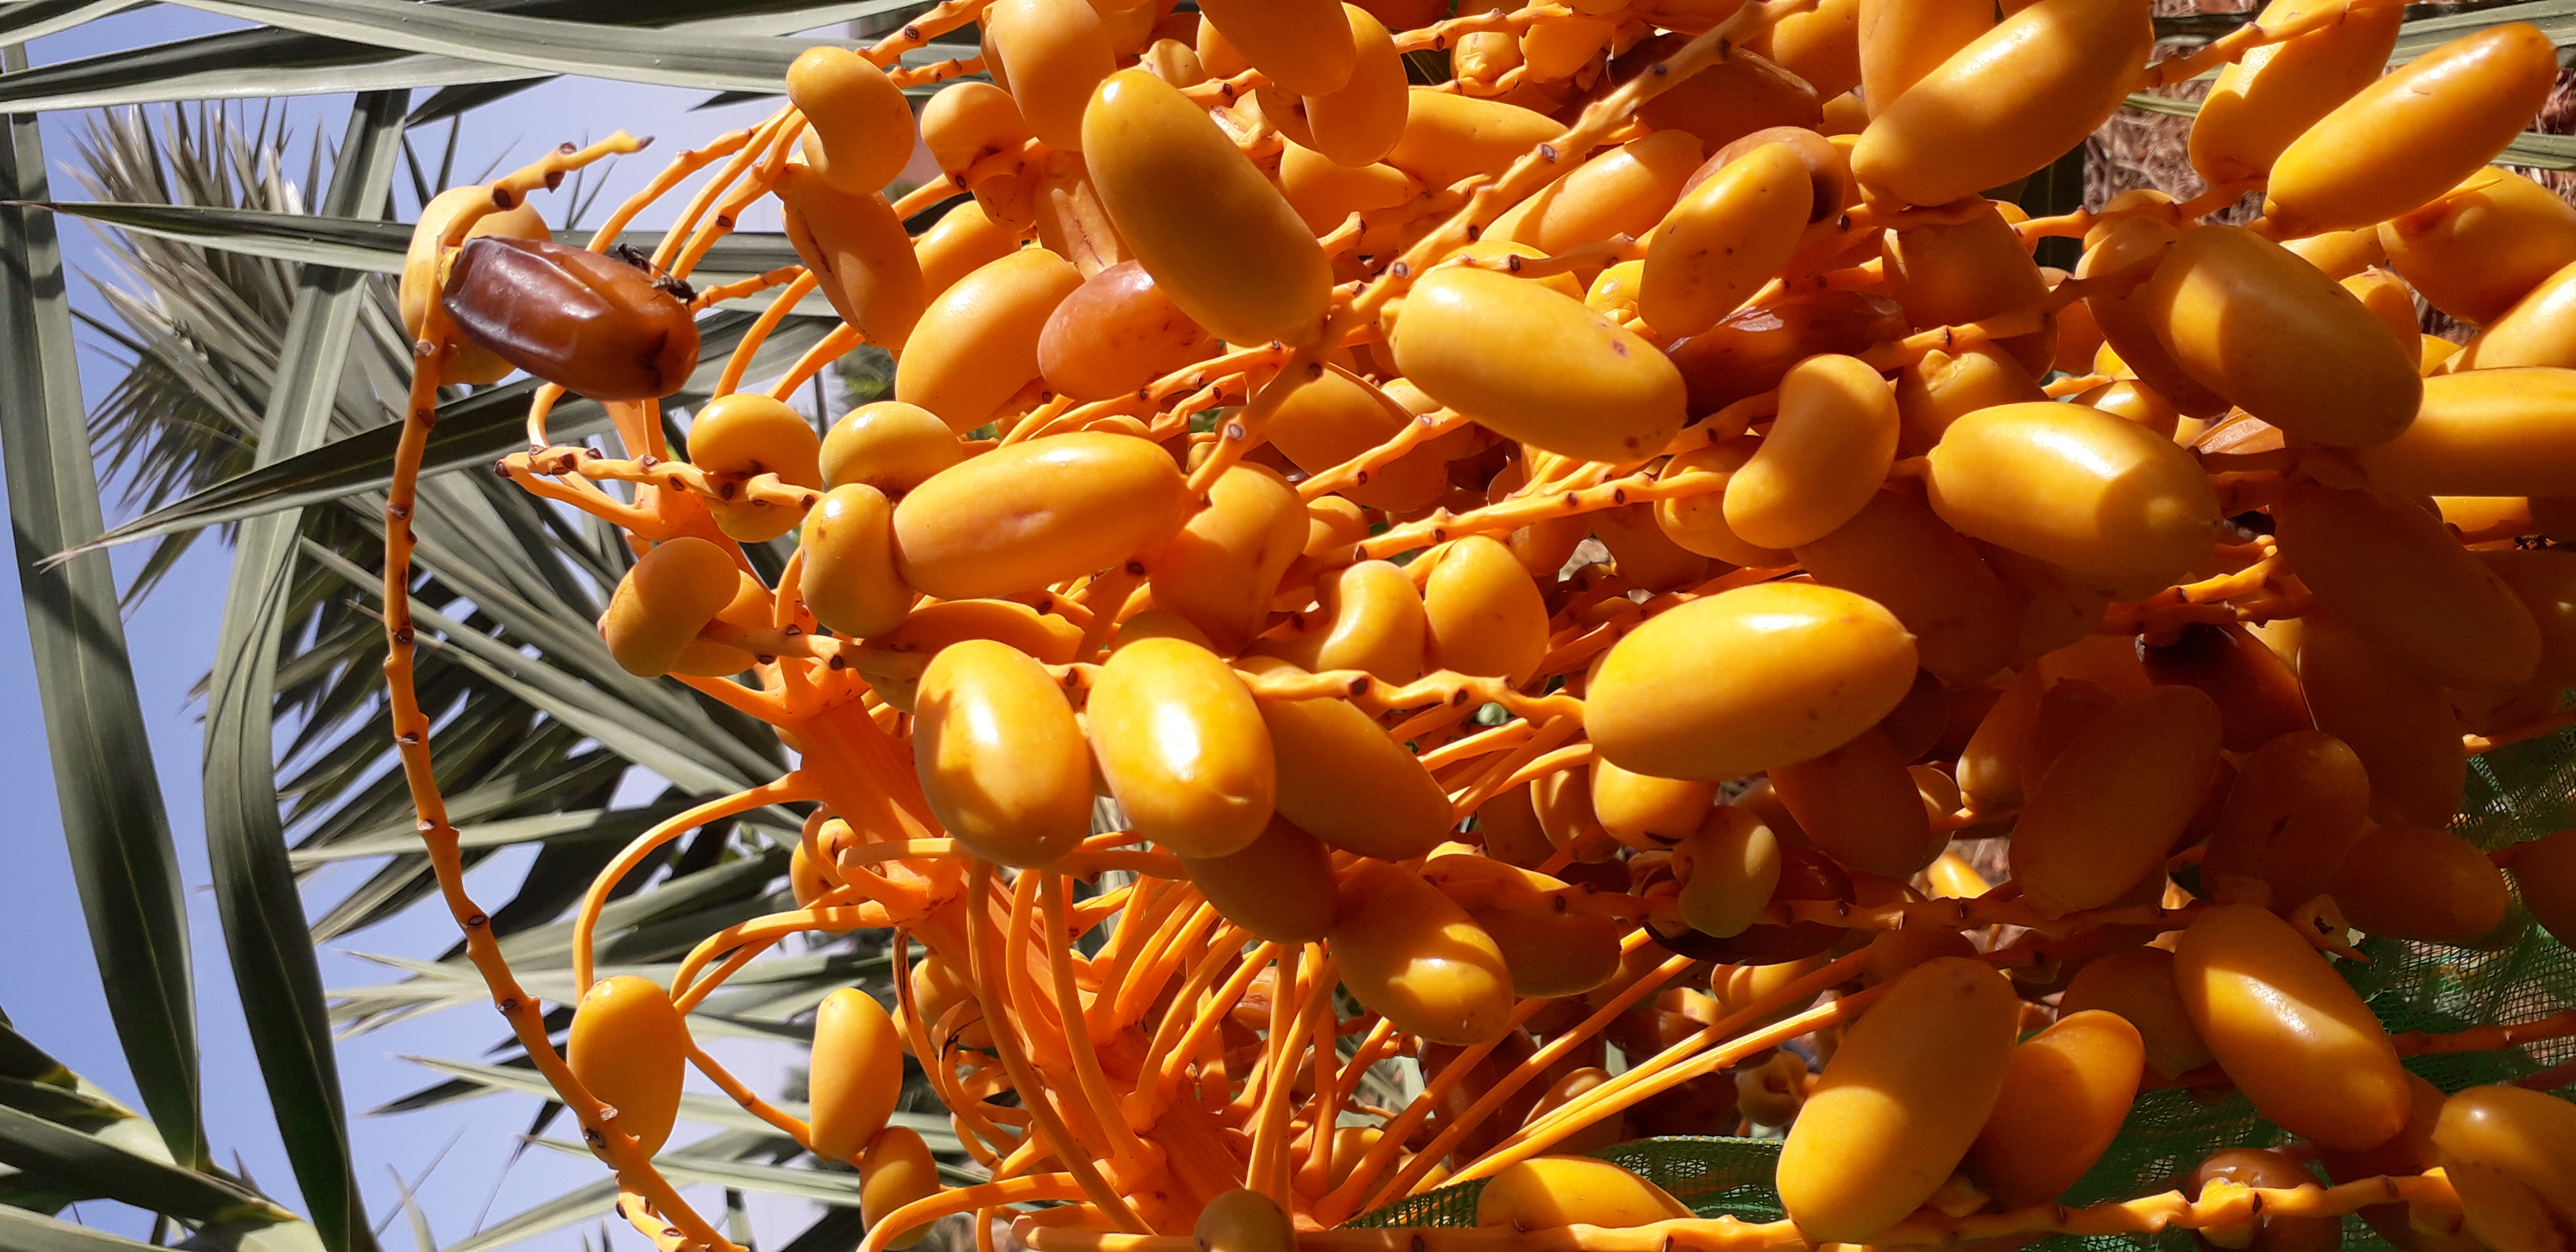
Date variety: kholt